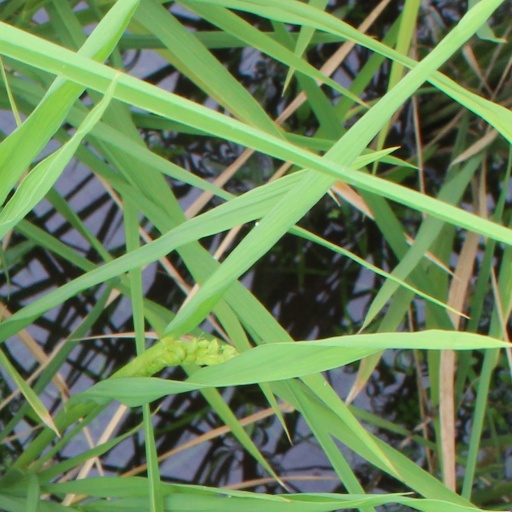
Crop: rice